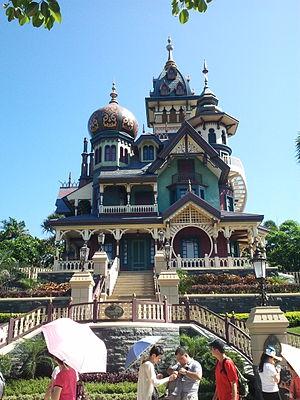
Legoland Discovery Centre Toronto ouvert au public le 1ᵉʳ mars.
Mystic Manor est une attraction de type parcours scénique.